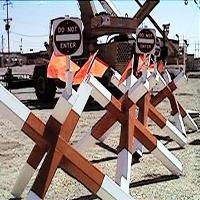
Weather: sun or clear